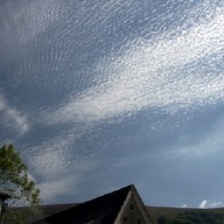
Cloud type: Cirrocumulus